2021 American League Championship Series

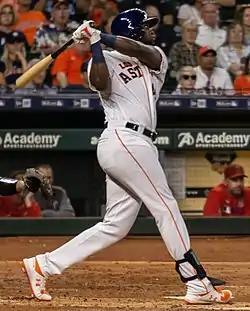
Yordan Alvarez had three hits, including a home run, and three RBIs in Game 5.

Nick Pivetta started for Boston and Zack Greinke started for Houston. The Astros took an early 1–0 lead via a solo home run by Alex Bregman with two outs in the top of the first. In the bottom of the first, Rafael Devers walked with two outs, then Xander Bogaerts homered to give the Red Sox a 2–1 lead. Greinke left with one out in the bottom of the second, having allowed two runs on one hit and three walks; he did not strike out a batter. Christian Arroyo hit a one-out triple in the bottom of the fourth, but the Red Sox were unable to score him. Bogaerts hit a one-out double in the bottom of the fifth and was also left stranded. Pivetta left after the fifth inning, having allowed one run on two hits and two walks; he struck out three. Jose Altuve tied the game, 2–2, with a home run off of Garrett Whitlock to lead off the eighth inning. Nate Eovaldi came in to pitch the top of the ninth, and Carlos Correa led off with a double over Hunter Renfroe in right field. With two outs and after a controversial non-strike three call by home plate umpire Laz Díaz, Jason Castro singled to drive in Correa and give the Astros a 3–2 lead. Houston was able to load the bases, and Boston brought in Martín Pérez. Michael Brantley hit his first pitch for a double that scored three runs, giving Houston a 6–2 lead. A single by Yordan Alvarez plated another run, making it 7–2. Correa, batting for the second time in the inning, hit a ball fielded by Pérez that was thrown away for an error, allowing another run to score, and a single by Kyle Tucker drove in the Astros' seventh and final run of the inning, which was the most scored in a postseason inning in Astros history. It was also the first time a team had scored seven runs in the 9th inning (or later) in a postseason game since 2007 and sixth time overall. Houston closer Ryan Pressly came in to pitch the bottom of the ninth; he allowed two singles, but prevented Boston from scoring as Houston evened the series, 2–2.